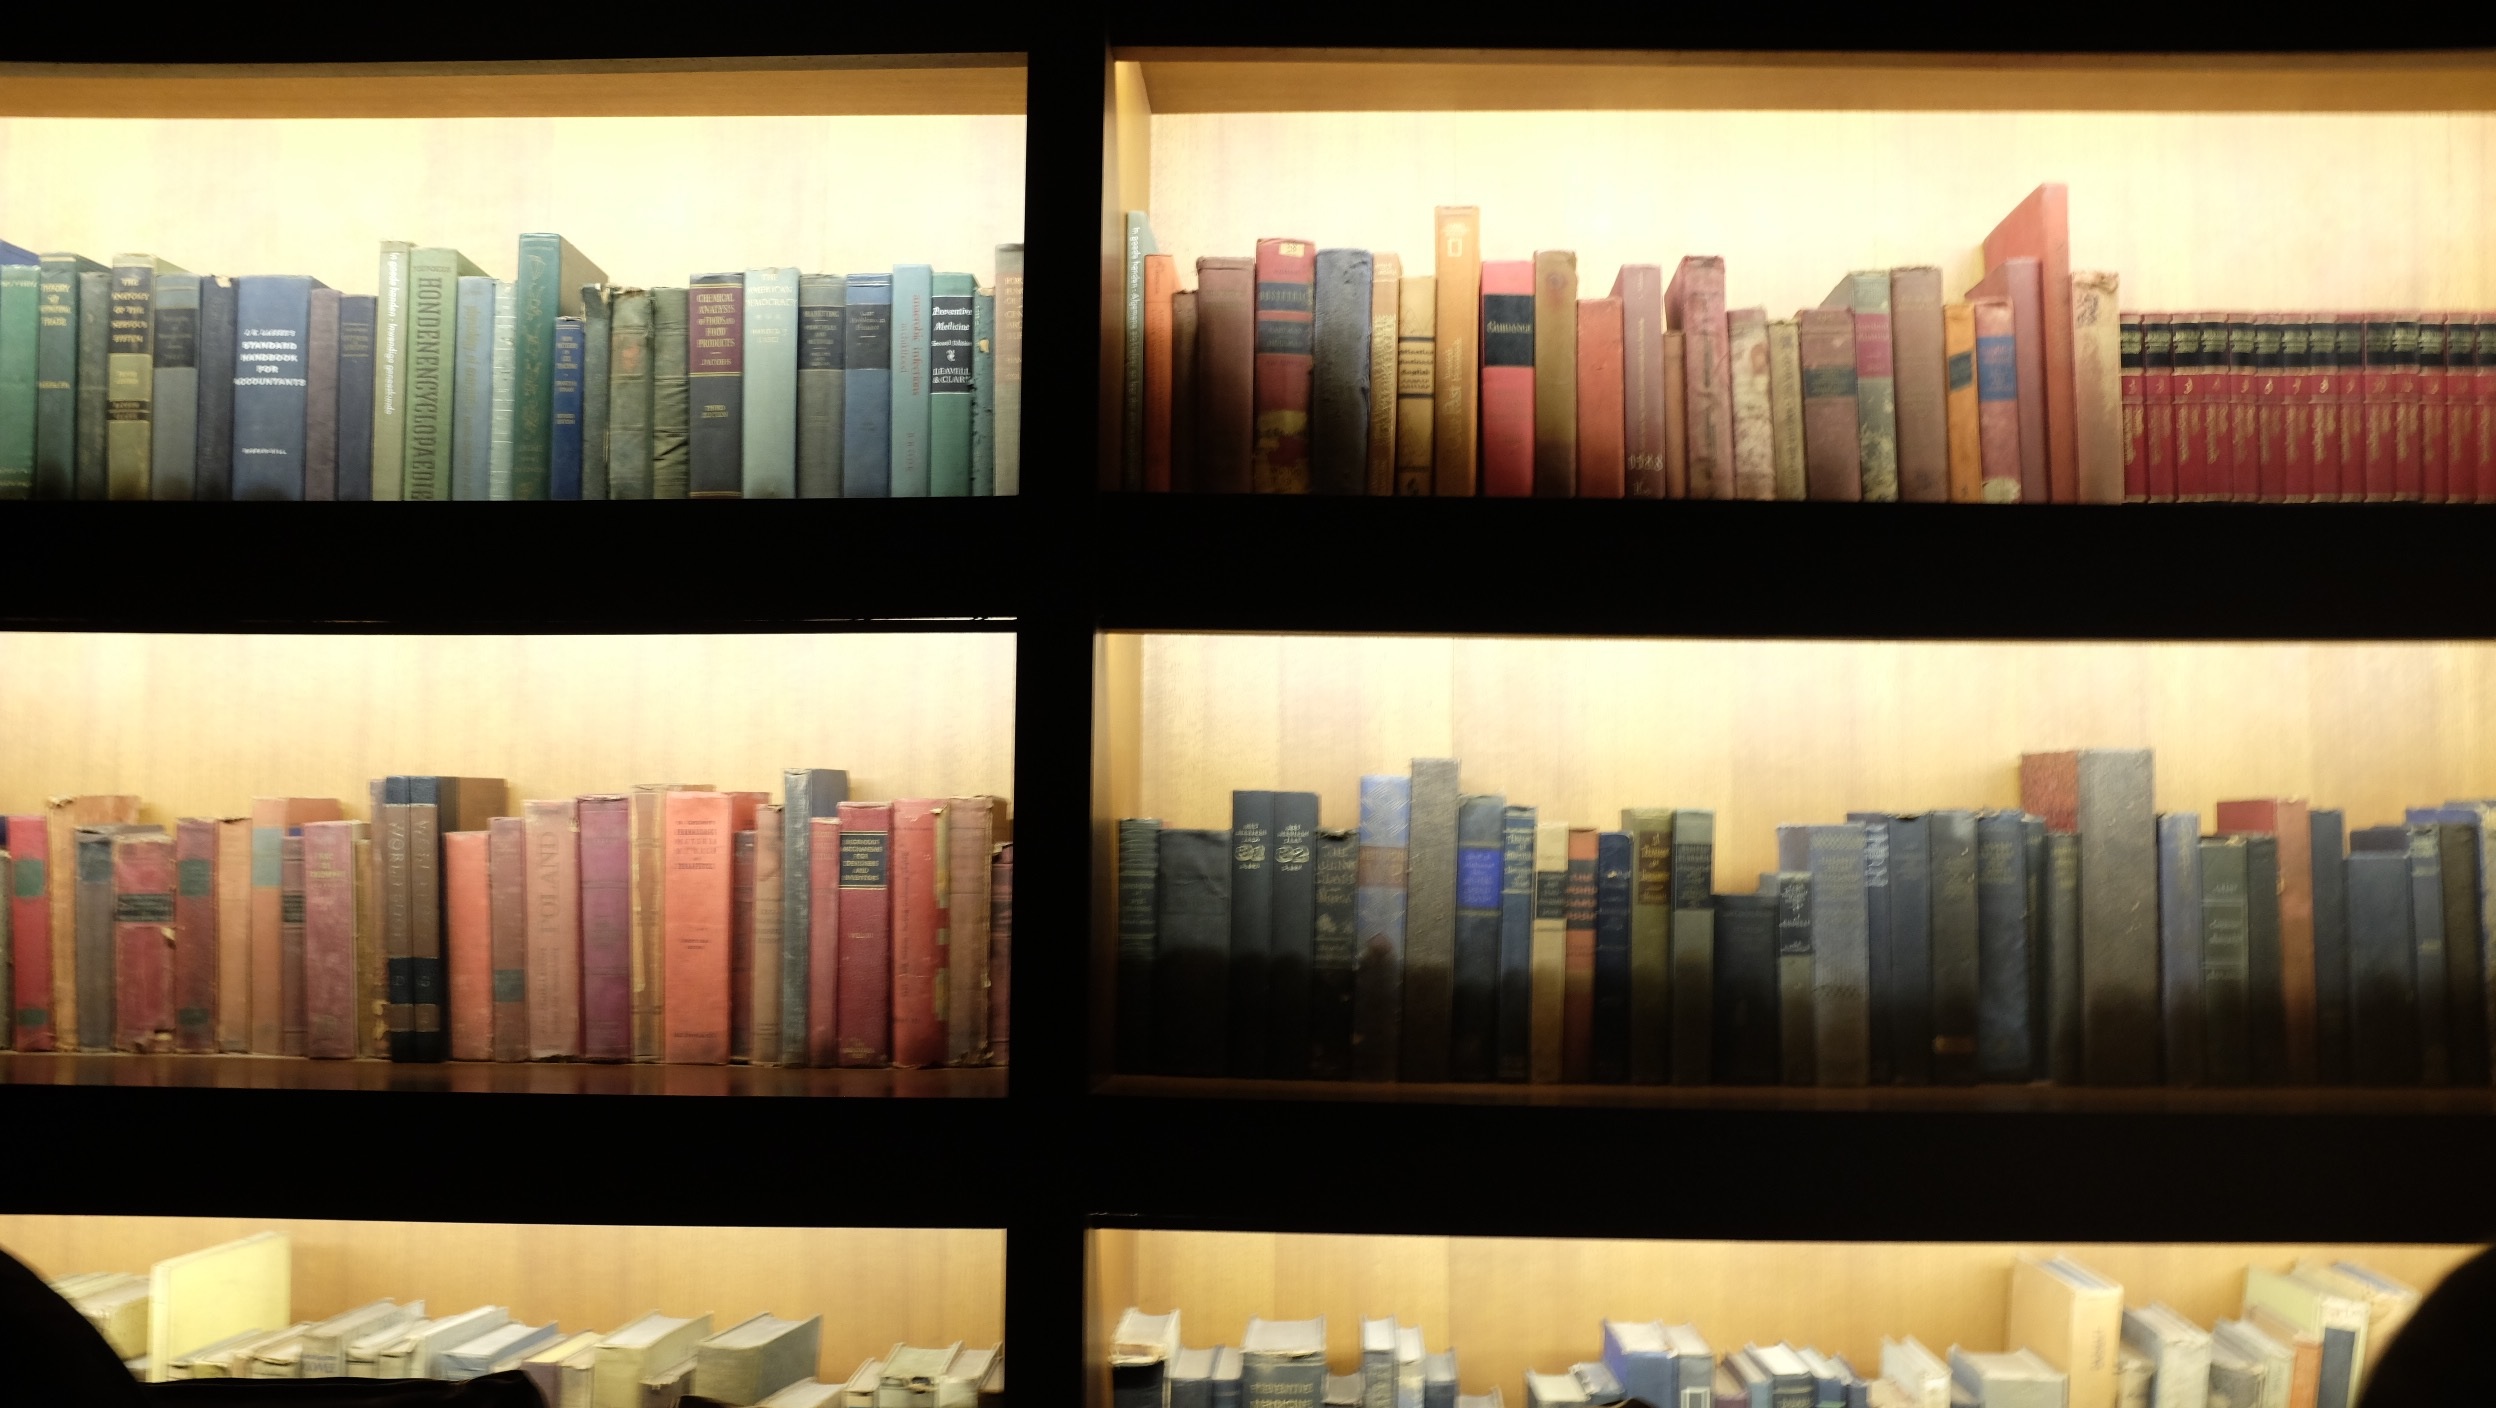
interior design, brand, art, design, screenshot, modern art